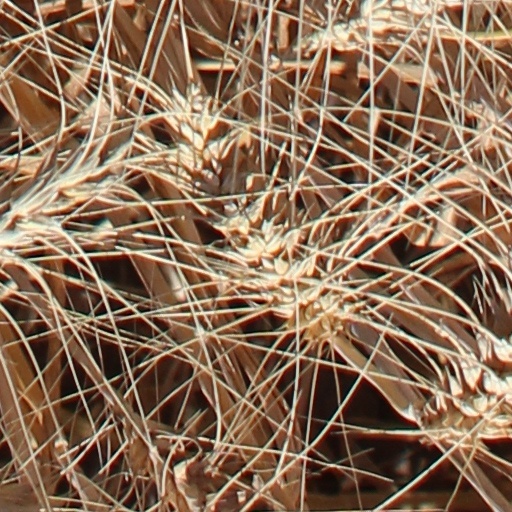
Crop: wheat